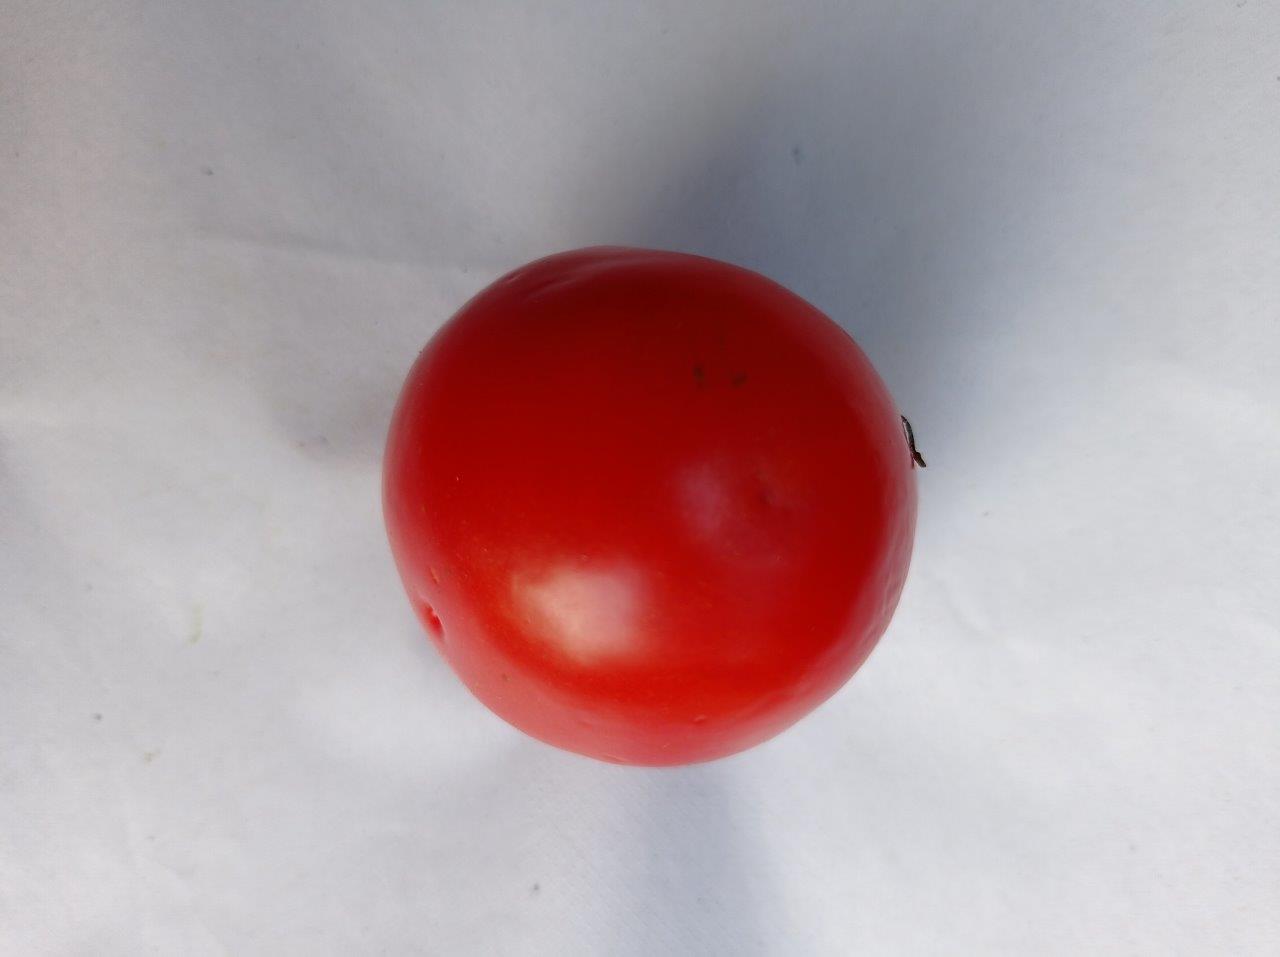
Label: Fresh